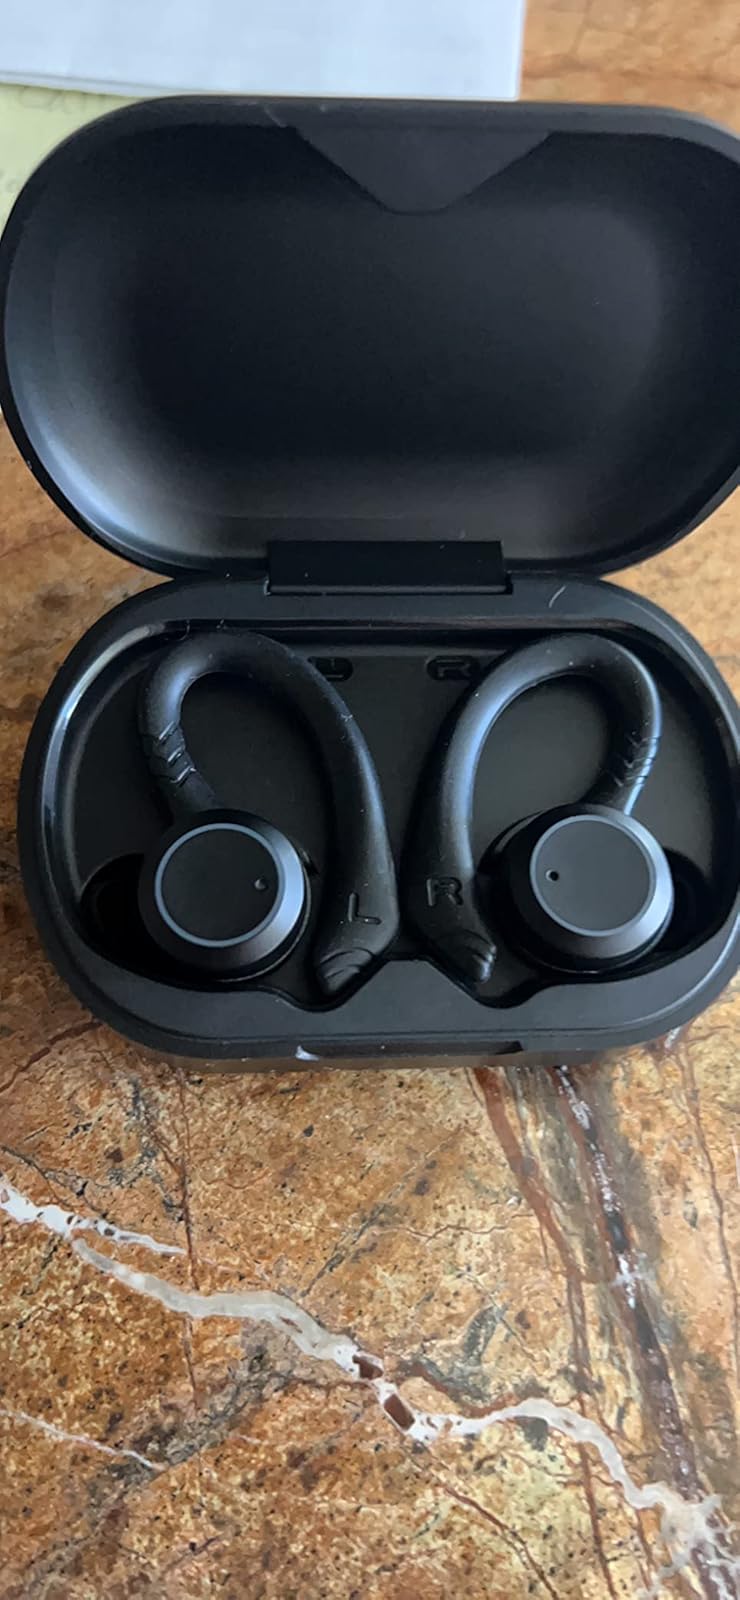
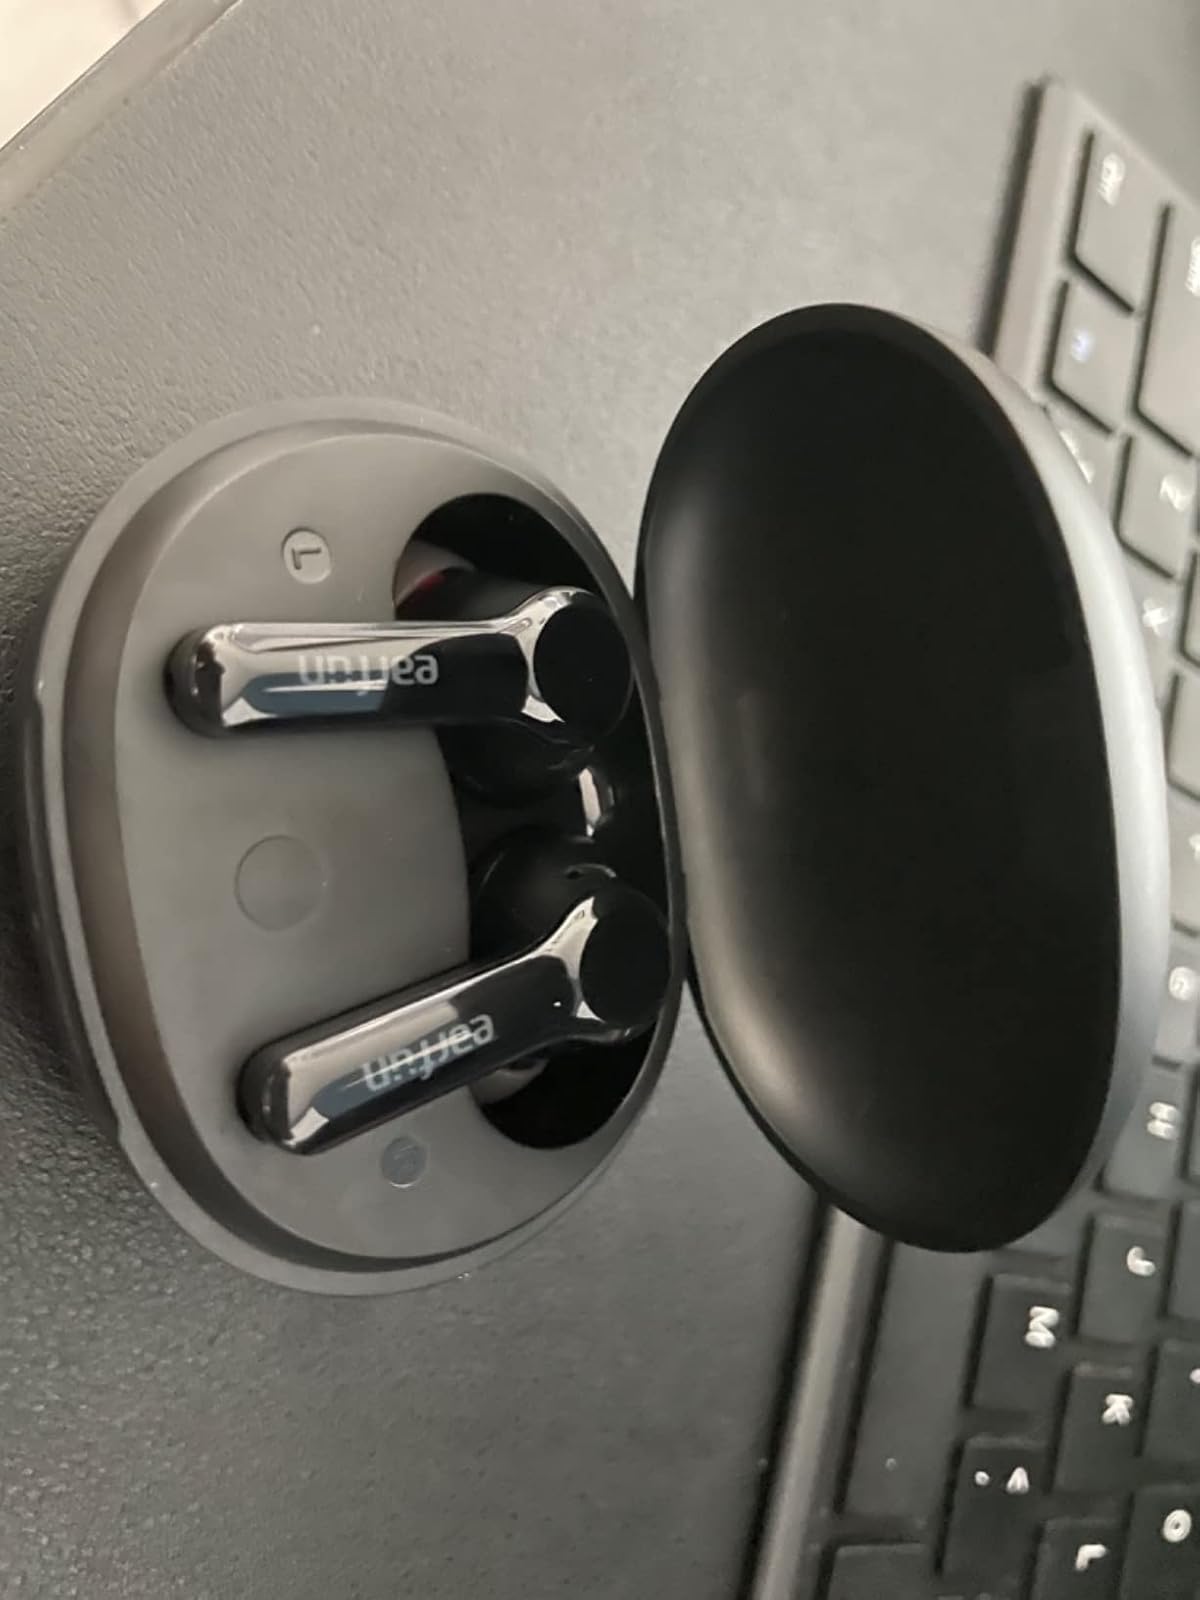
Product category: earbuds
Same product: no